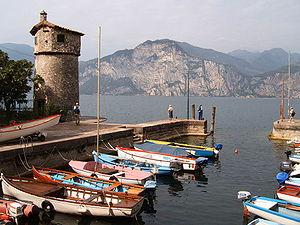
Le lac de Garde est un lac des Alpes italiennes. Avec une superficie de 368 km² et une profondeur maximale de 346 m, il est le plus grand lac d'Italie.